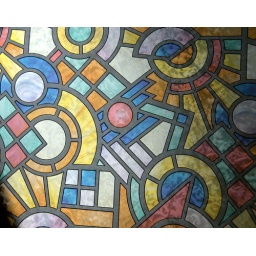
Stained glass window in a public bathroom.